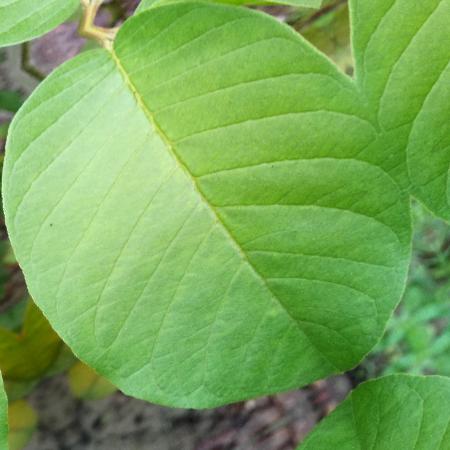
Label: Disease Free